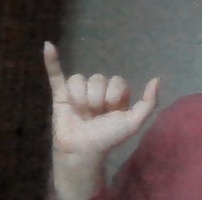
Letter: ya